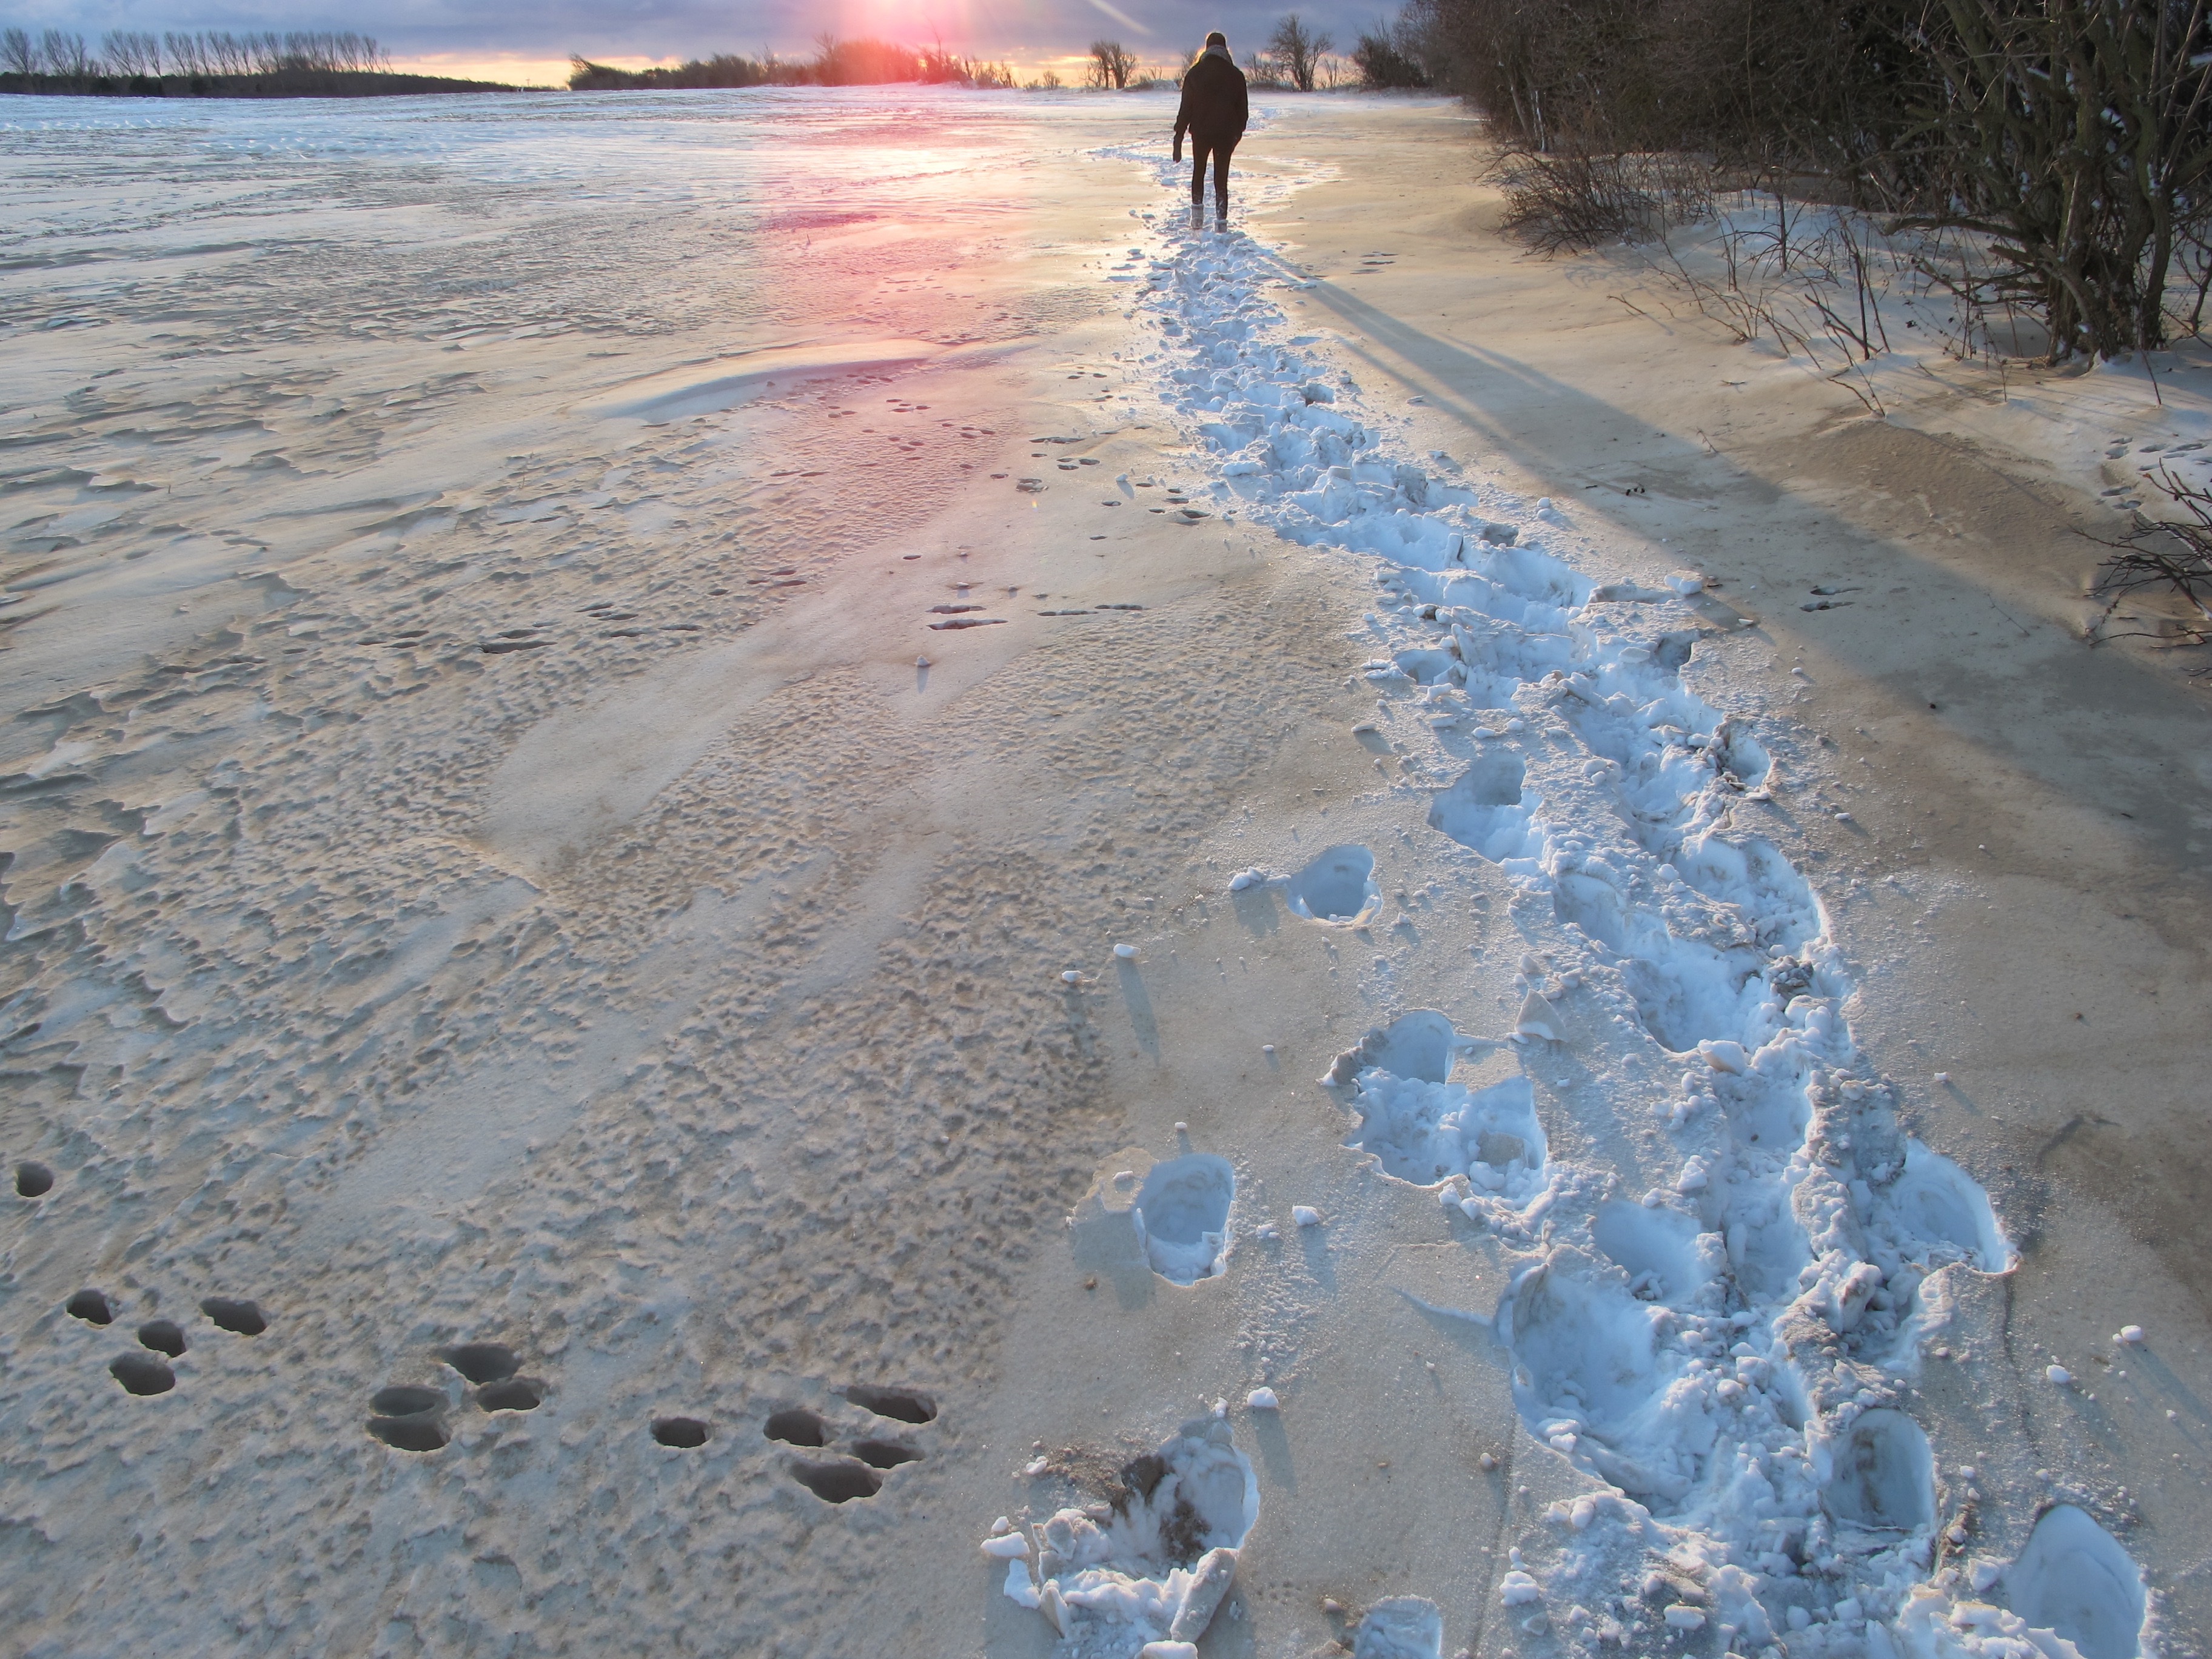
beach, sea, water, sand, snow, winter, sunset, wave, frost, dusk, ice, weather, season, material, wintry, w, traces, freezing